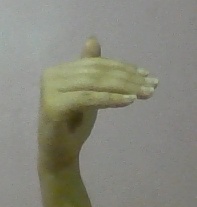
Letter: khaa